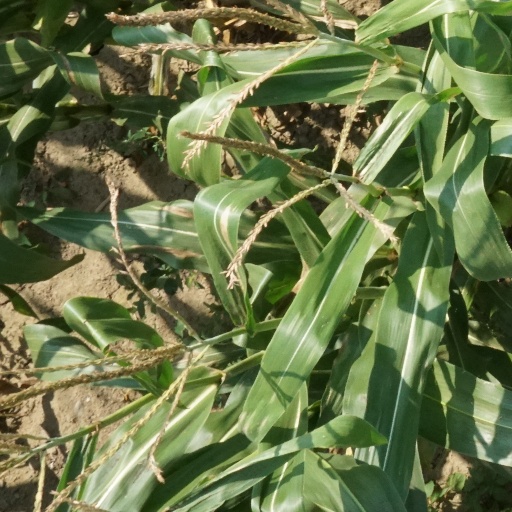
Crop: maize; corn